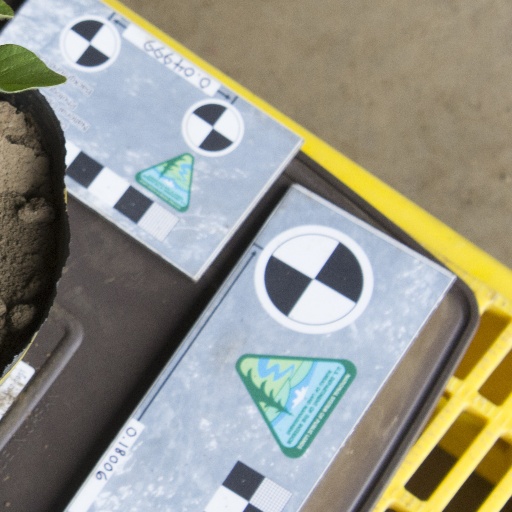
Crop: soybean